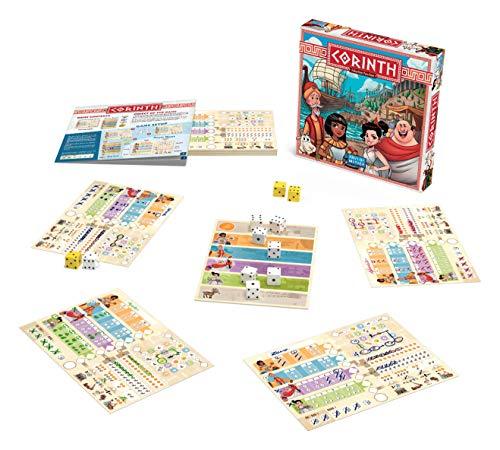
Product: Corinth
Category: Toys & Games | Games & Accessories | Board Games
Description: Easy to learn in three minutes, Corinth comes in a portable and compact format.
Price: $49.99
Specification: ProductDimensions:8x8x1.8inches|ItemWeight:1.38pounds|ShippingWeight:1.38pounds(Viewshippingratesandpolicies)|ASIN:B07NRT5CK9|Itemmodelnumber:DOW8801|Manufacturerrecommendedage:8yearsandup